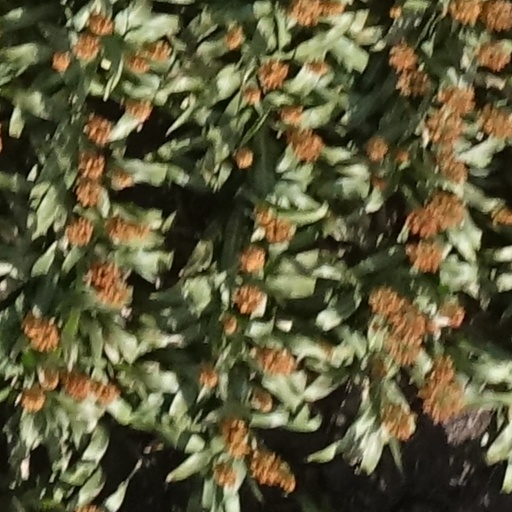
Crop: sorghum